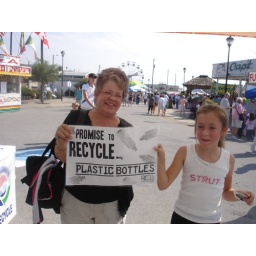
A plastic bottle recycling promise at the 2009 Seafood Festival in Morehead City NC (10/3/2009)